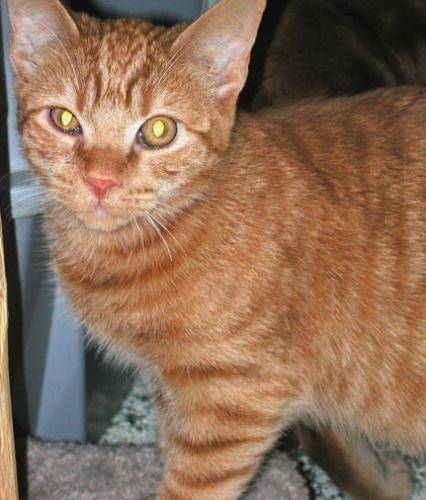
Label: cat